Onimusha: Dawn of Dreams

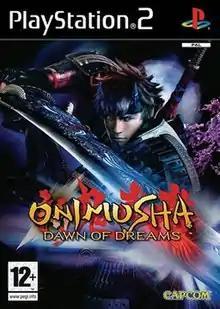
PAL region cover art

Onimusha: Dawn of Dreams, released in Japan as , is a 2006 action role-playing game developed and published by Capcom for the PlayStation 2. It is the sixth installment of Capcom's "Onimusha" series, and the fourth game in the canonical main series. It was released in Japan in January 2006, followed by North American and European releases in March. The plot is set in medieval Japan decades after the events of "" and focuses on Soki, a warrior who possesses Oni powers. Soki is on a quest to stop Hideyoshi Toyotomi, who has unified Japan in league with his demonic army of Genma after the death of Nobunaga by the hands of Samanosuke, and he also joins forces with several allies who all share the same goal in stopping the demons and Hideyoshi plans of wanting to conquer the world.